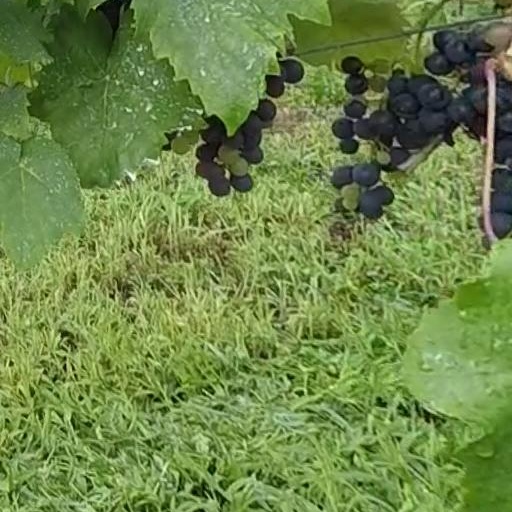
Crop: grape